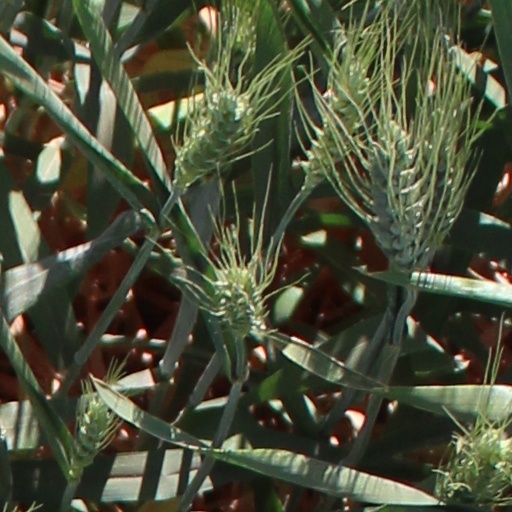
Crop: wheat